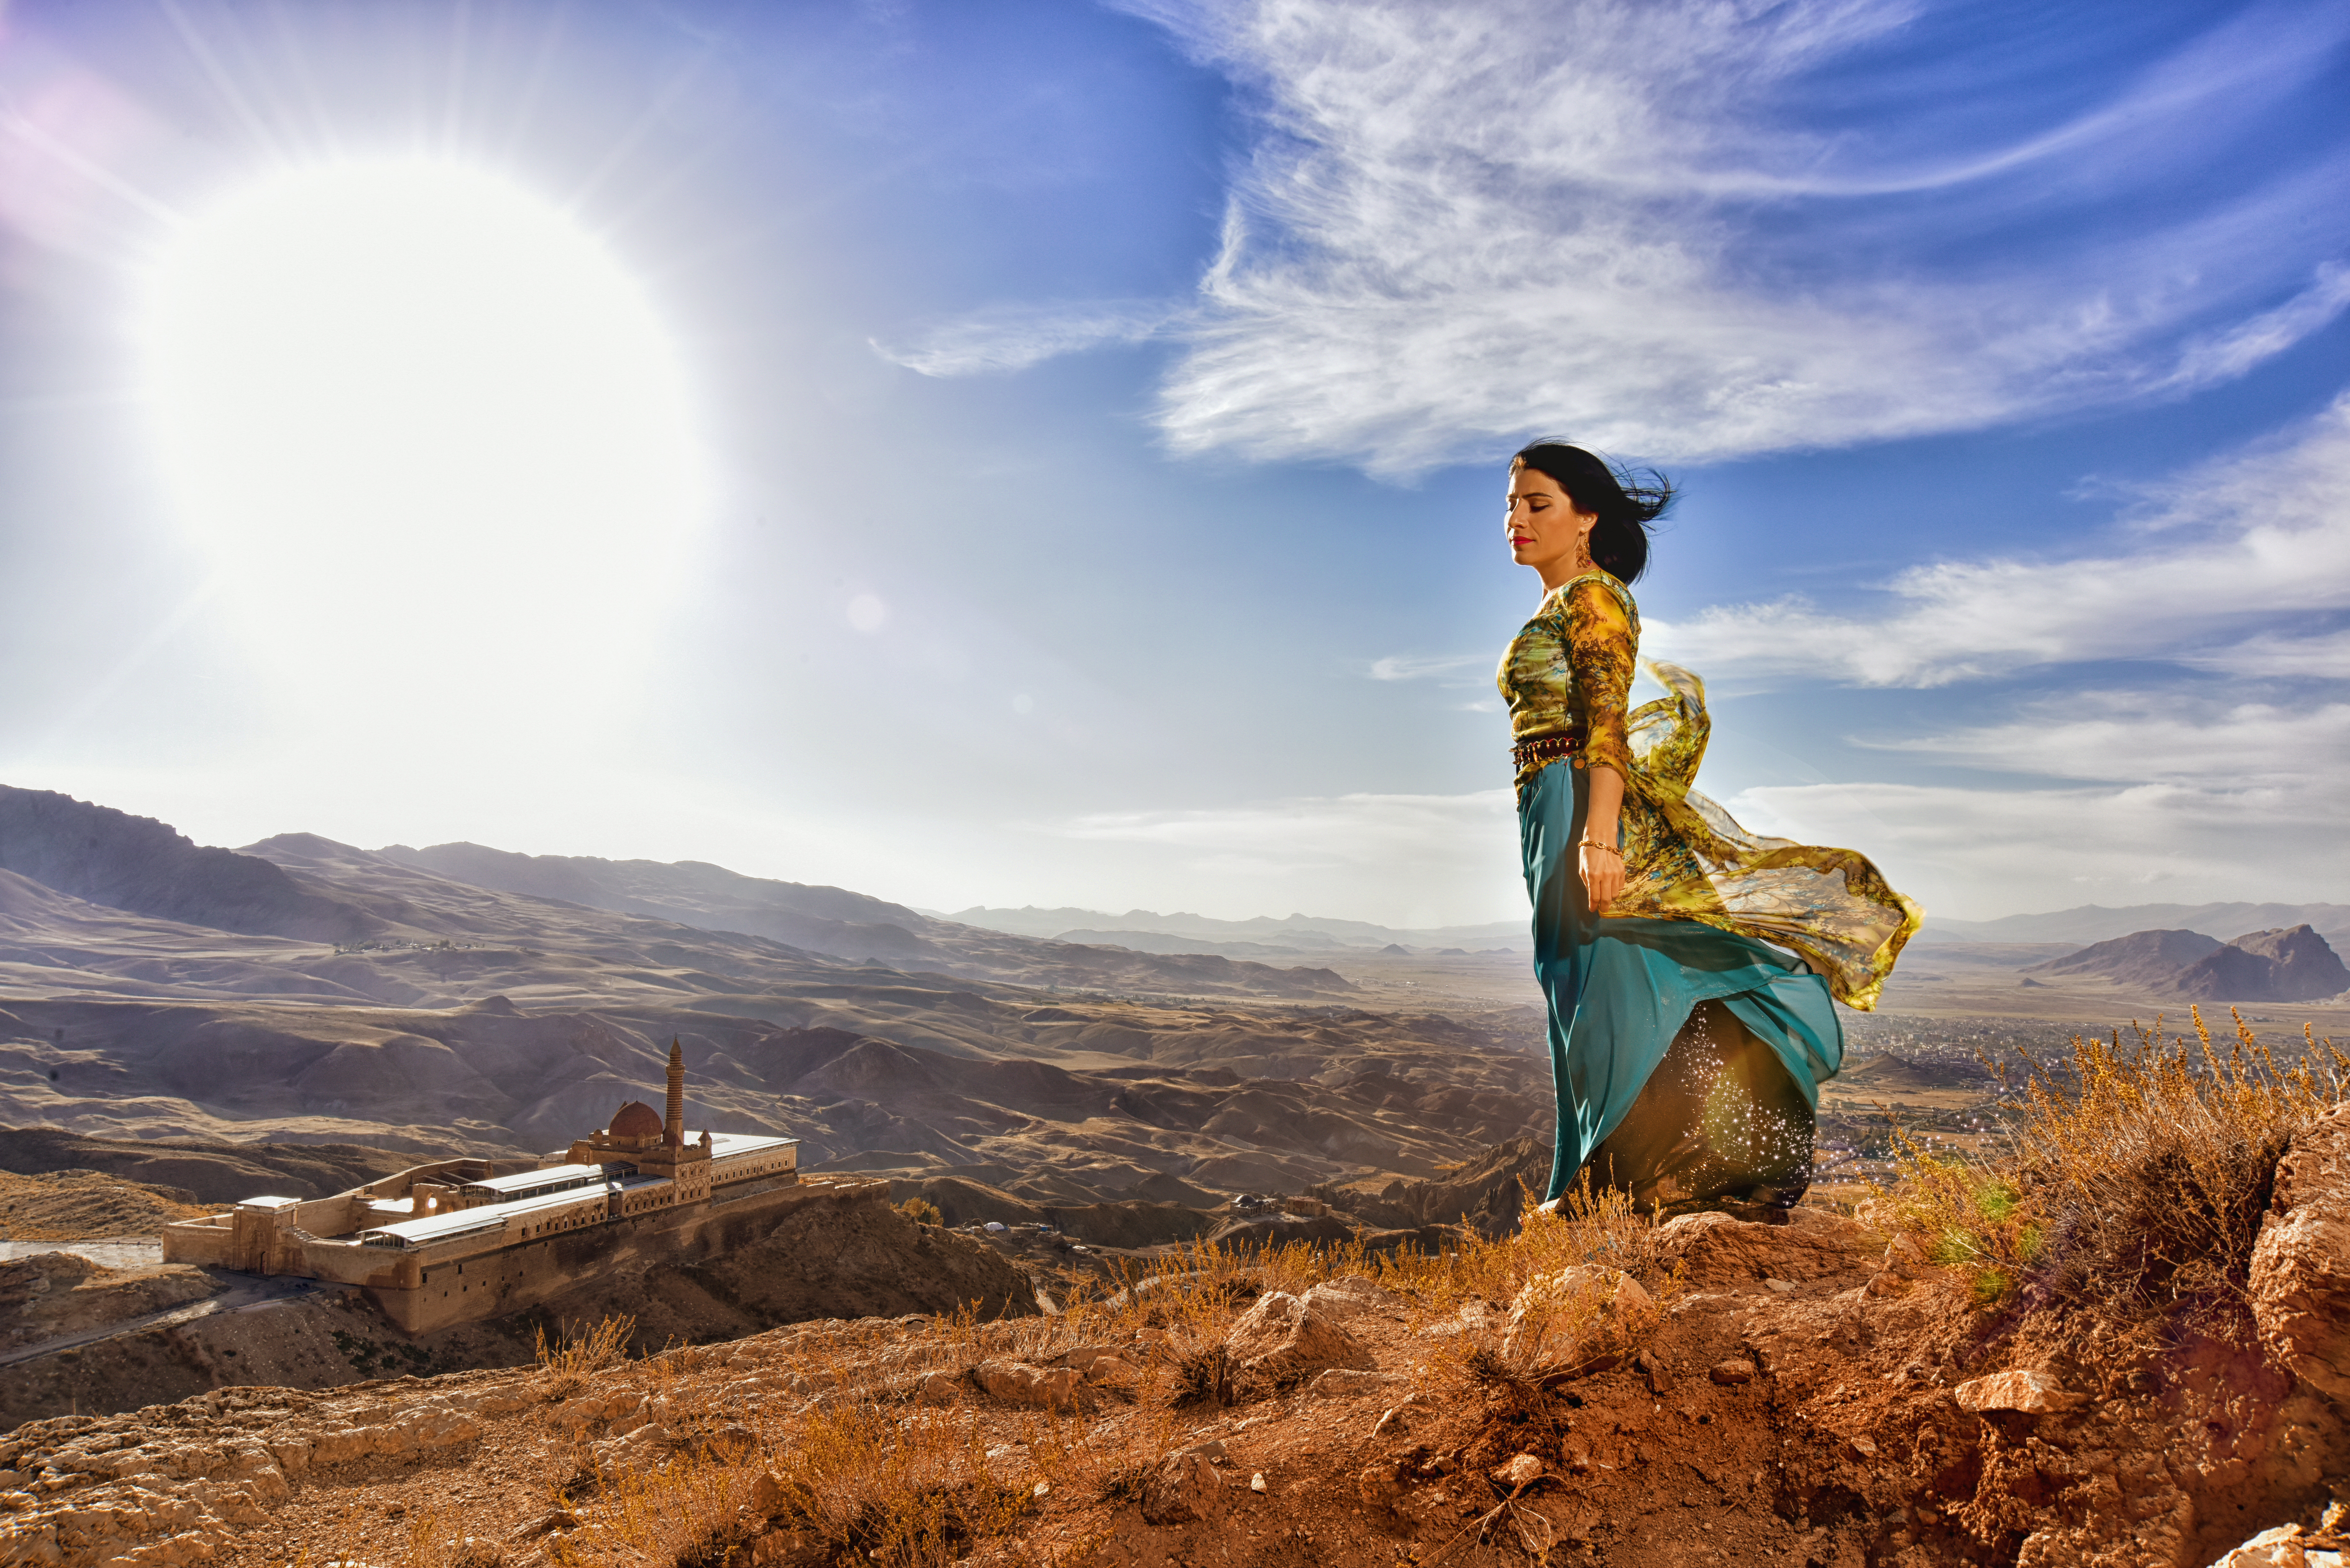
girl, art, sky, mountainous landforms, cloud, mountain, hill, rock, landscape, sunlight, tourism, ridge, meteorological phenomenon, field, vacation, ecoregion, travel, tree, sand, mountain range, badlands, horizon, summit, stock photography